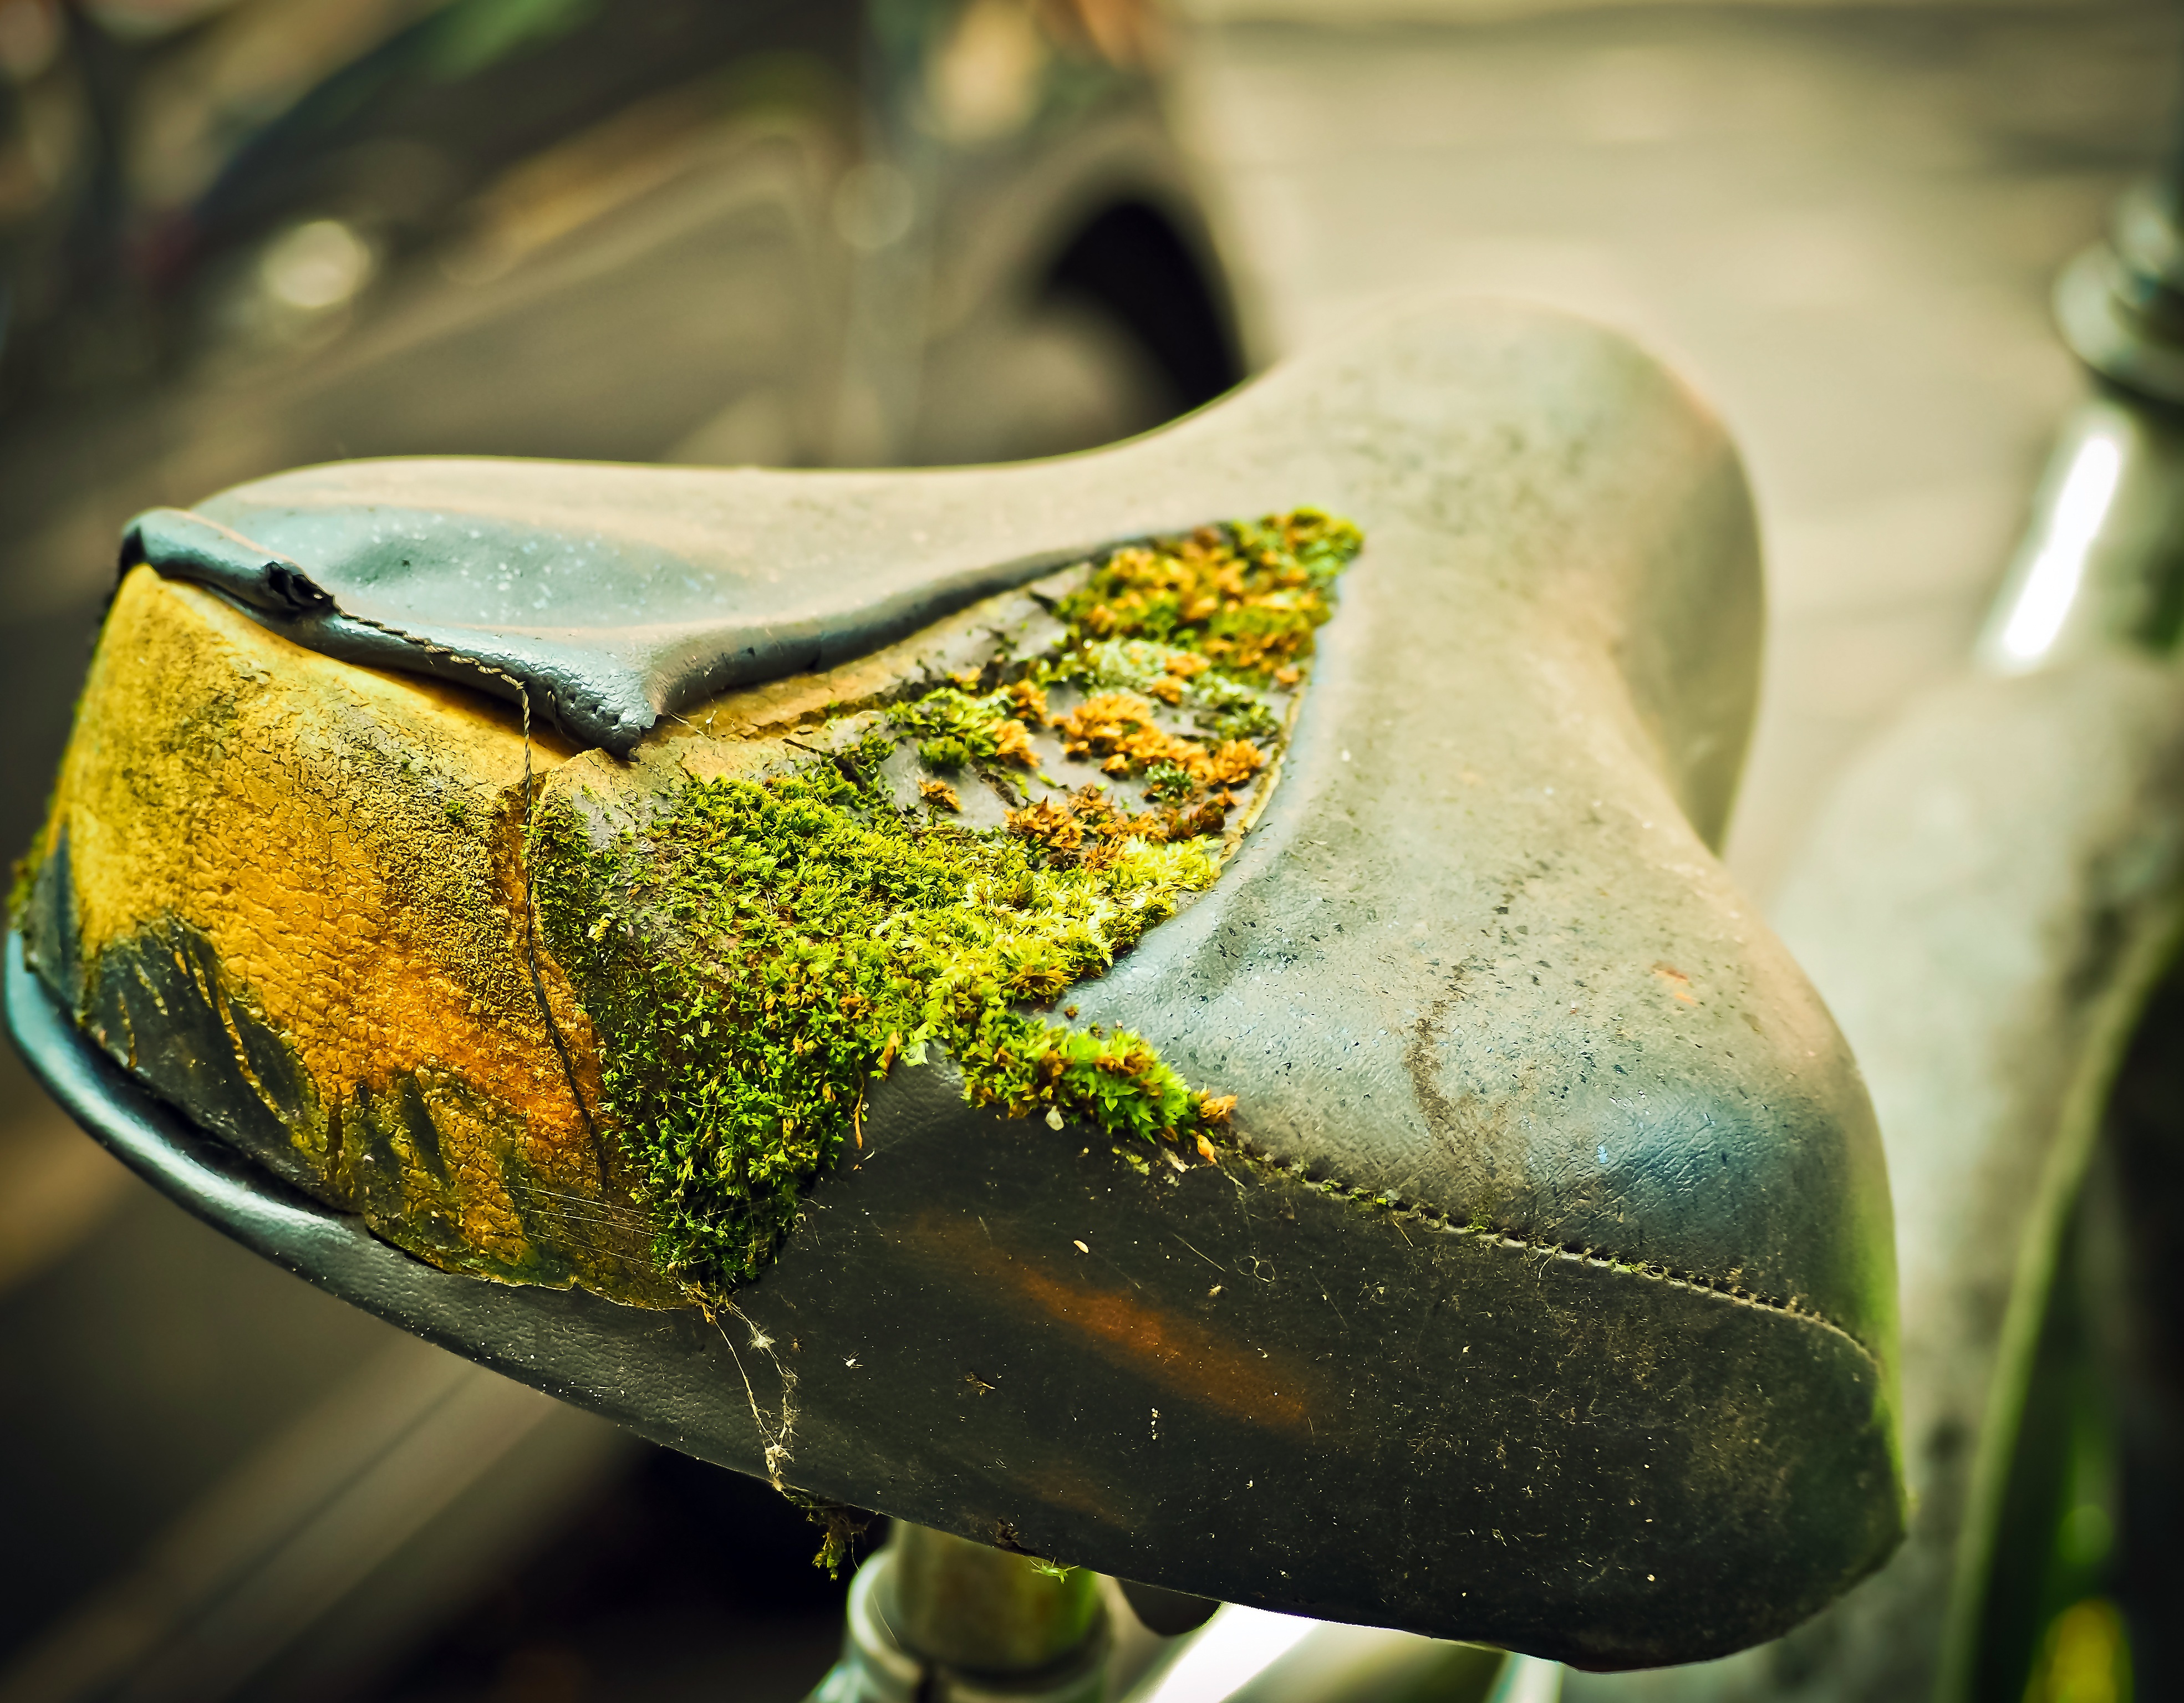
tree, water, nature, rock, photography, wheel, leaf, flower, glass, old, bike, moss, statue, green, color, broken, decay, yellow, material, bicycle saddle, close up, cycling, sculpture, art, bicycles, saddle, forget, locomotion, break up, macro photography, fouling, turned off, means of transport